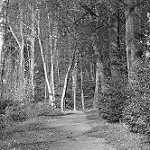
Label: B & W